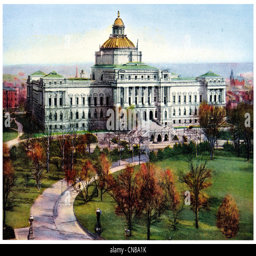
first published at the start of the 20th century